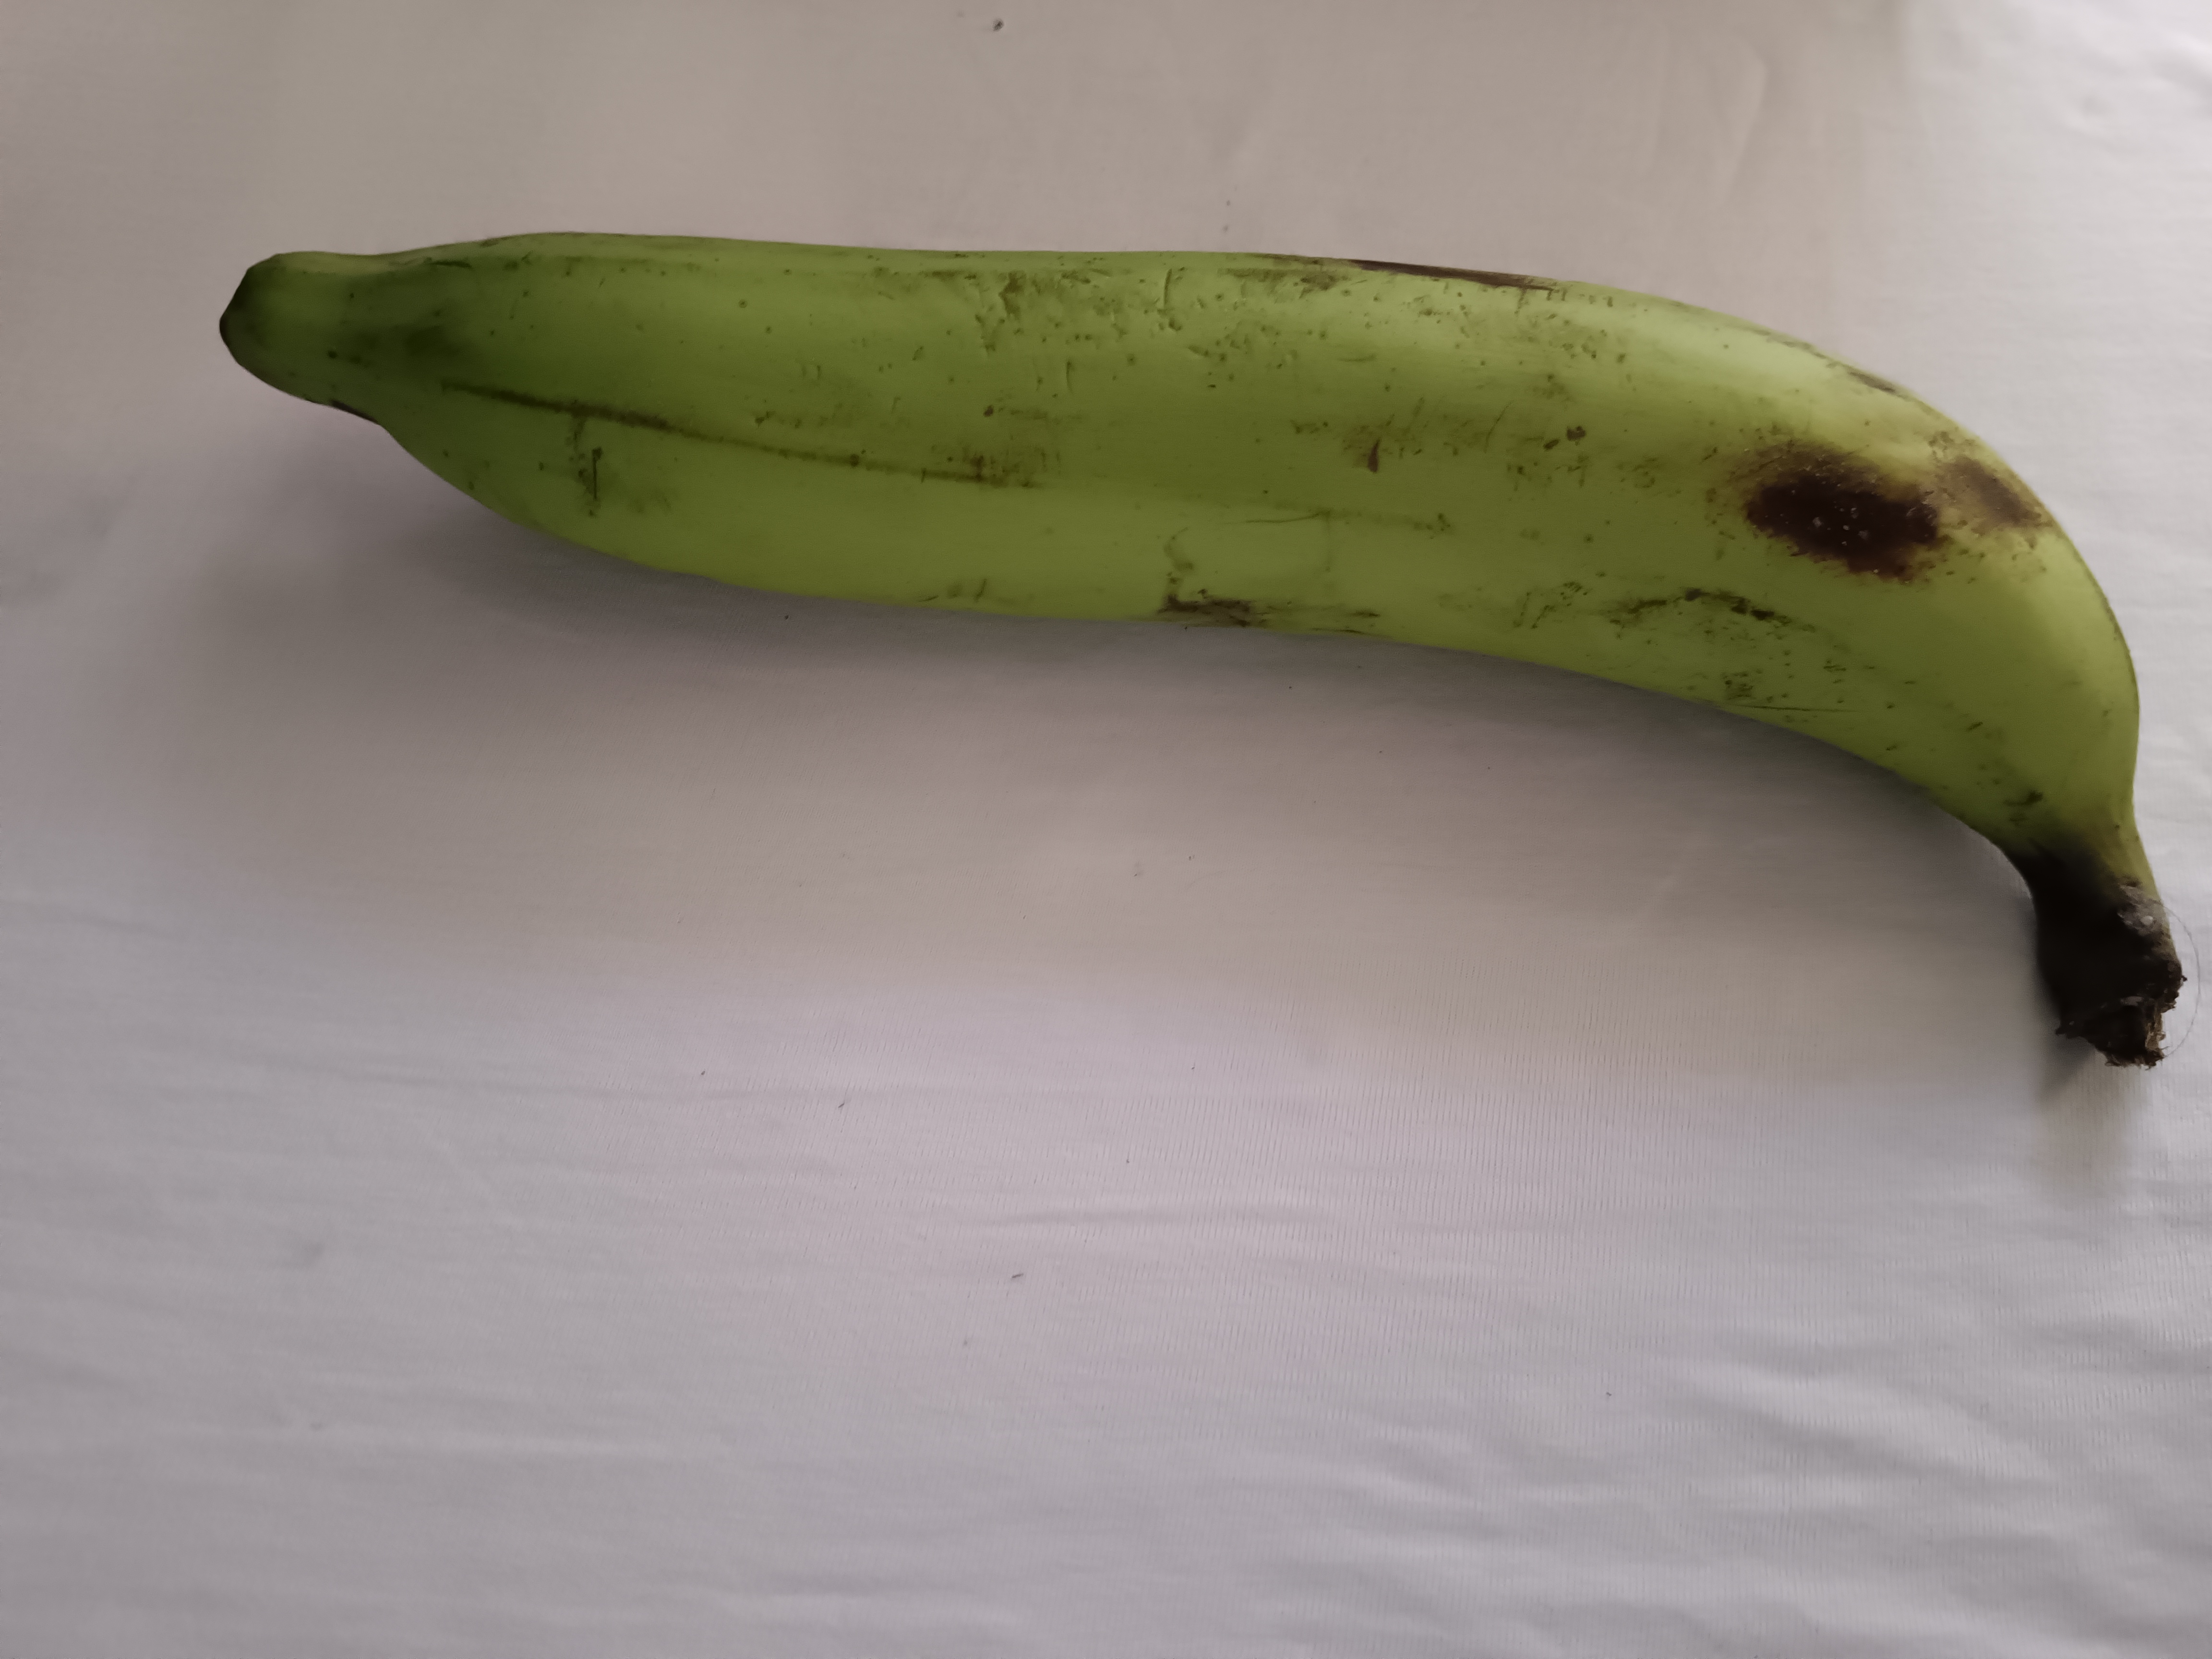
Banana variety: Shagor